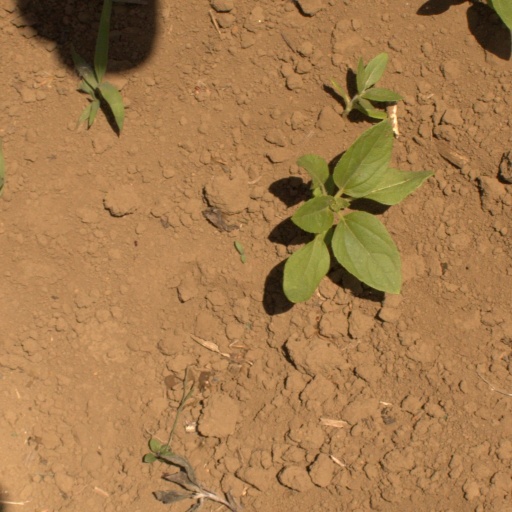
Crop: Jerusalem artichoke